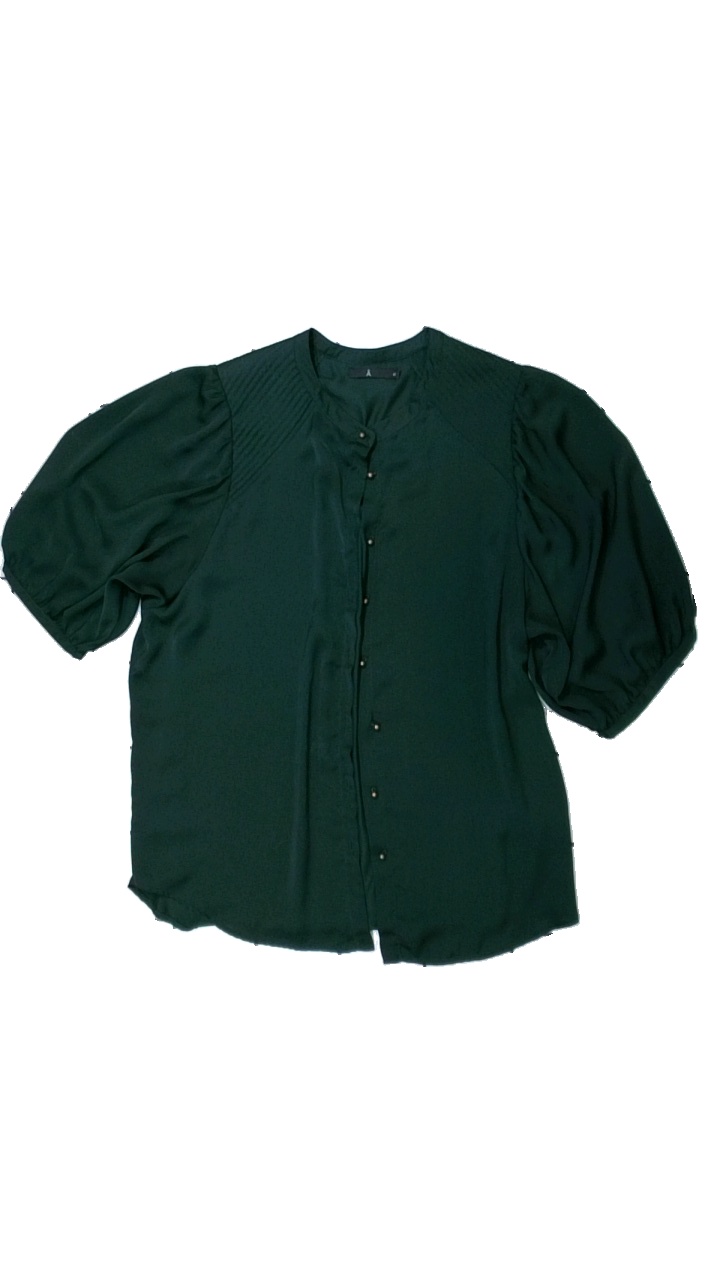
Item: Blouse (Ladies)
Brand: Åhlens
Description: blus med guldiga knappar
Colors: Green
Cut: C-collar
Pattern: Other
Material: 100% polyester
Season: All
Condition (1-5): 4
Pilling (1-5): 5
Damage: smuts fläckar
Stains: Minor
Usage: Export
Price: <50